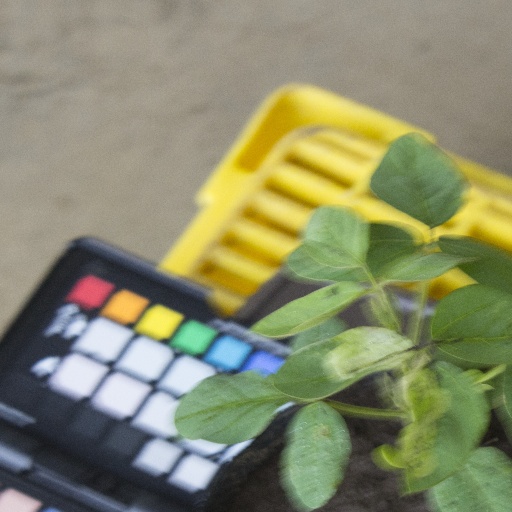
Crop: soybean